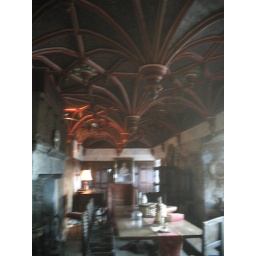
red ceiling in castle